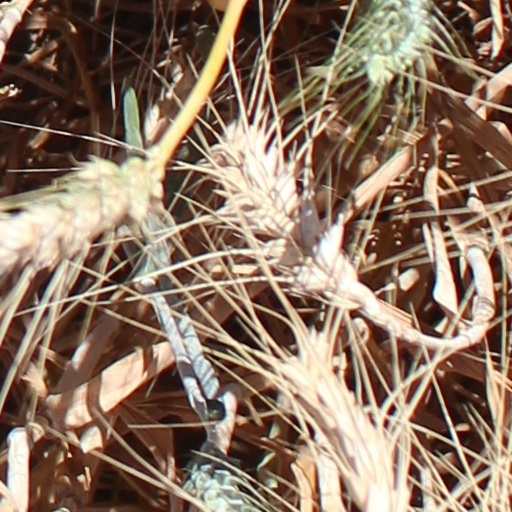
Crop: wheat